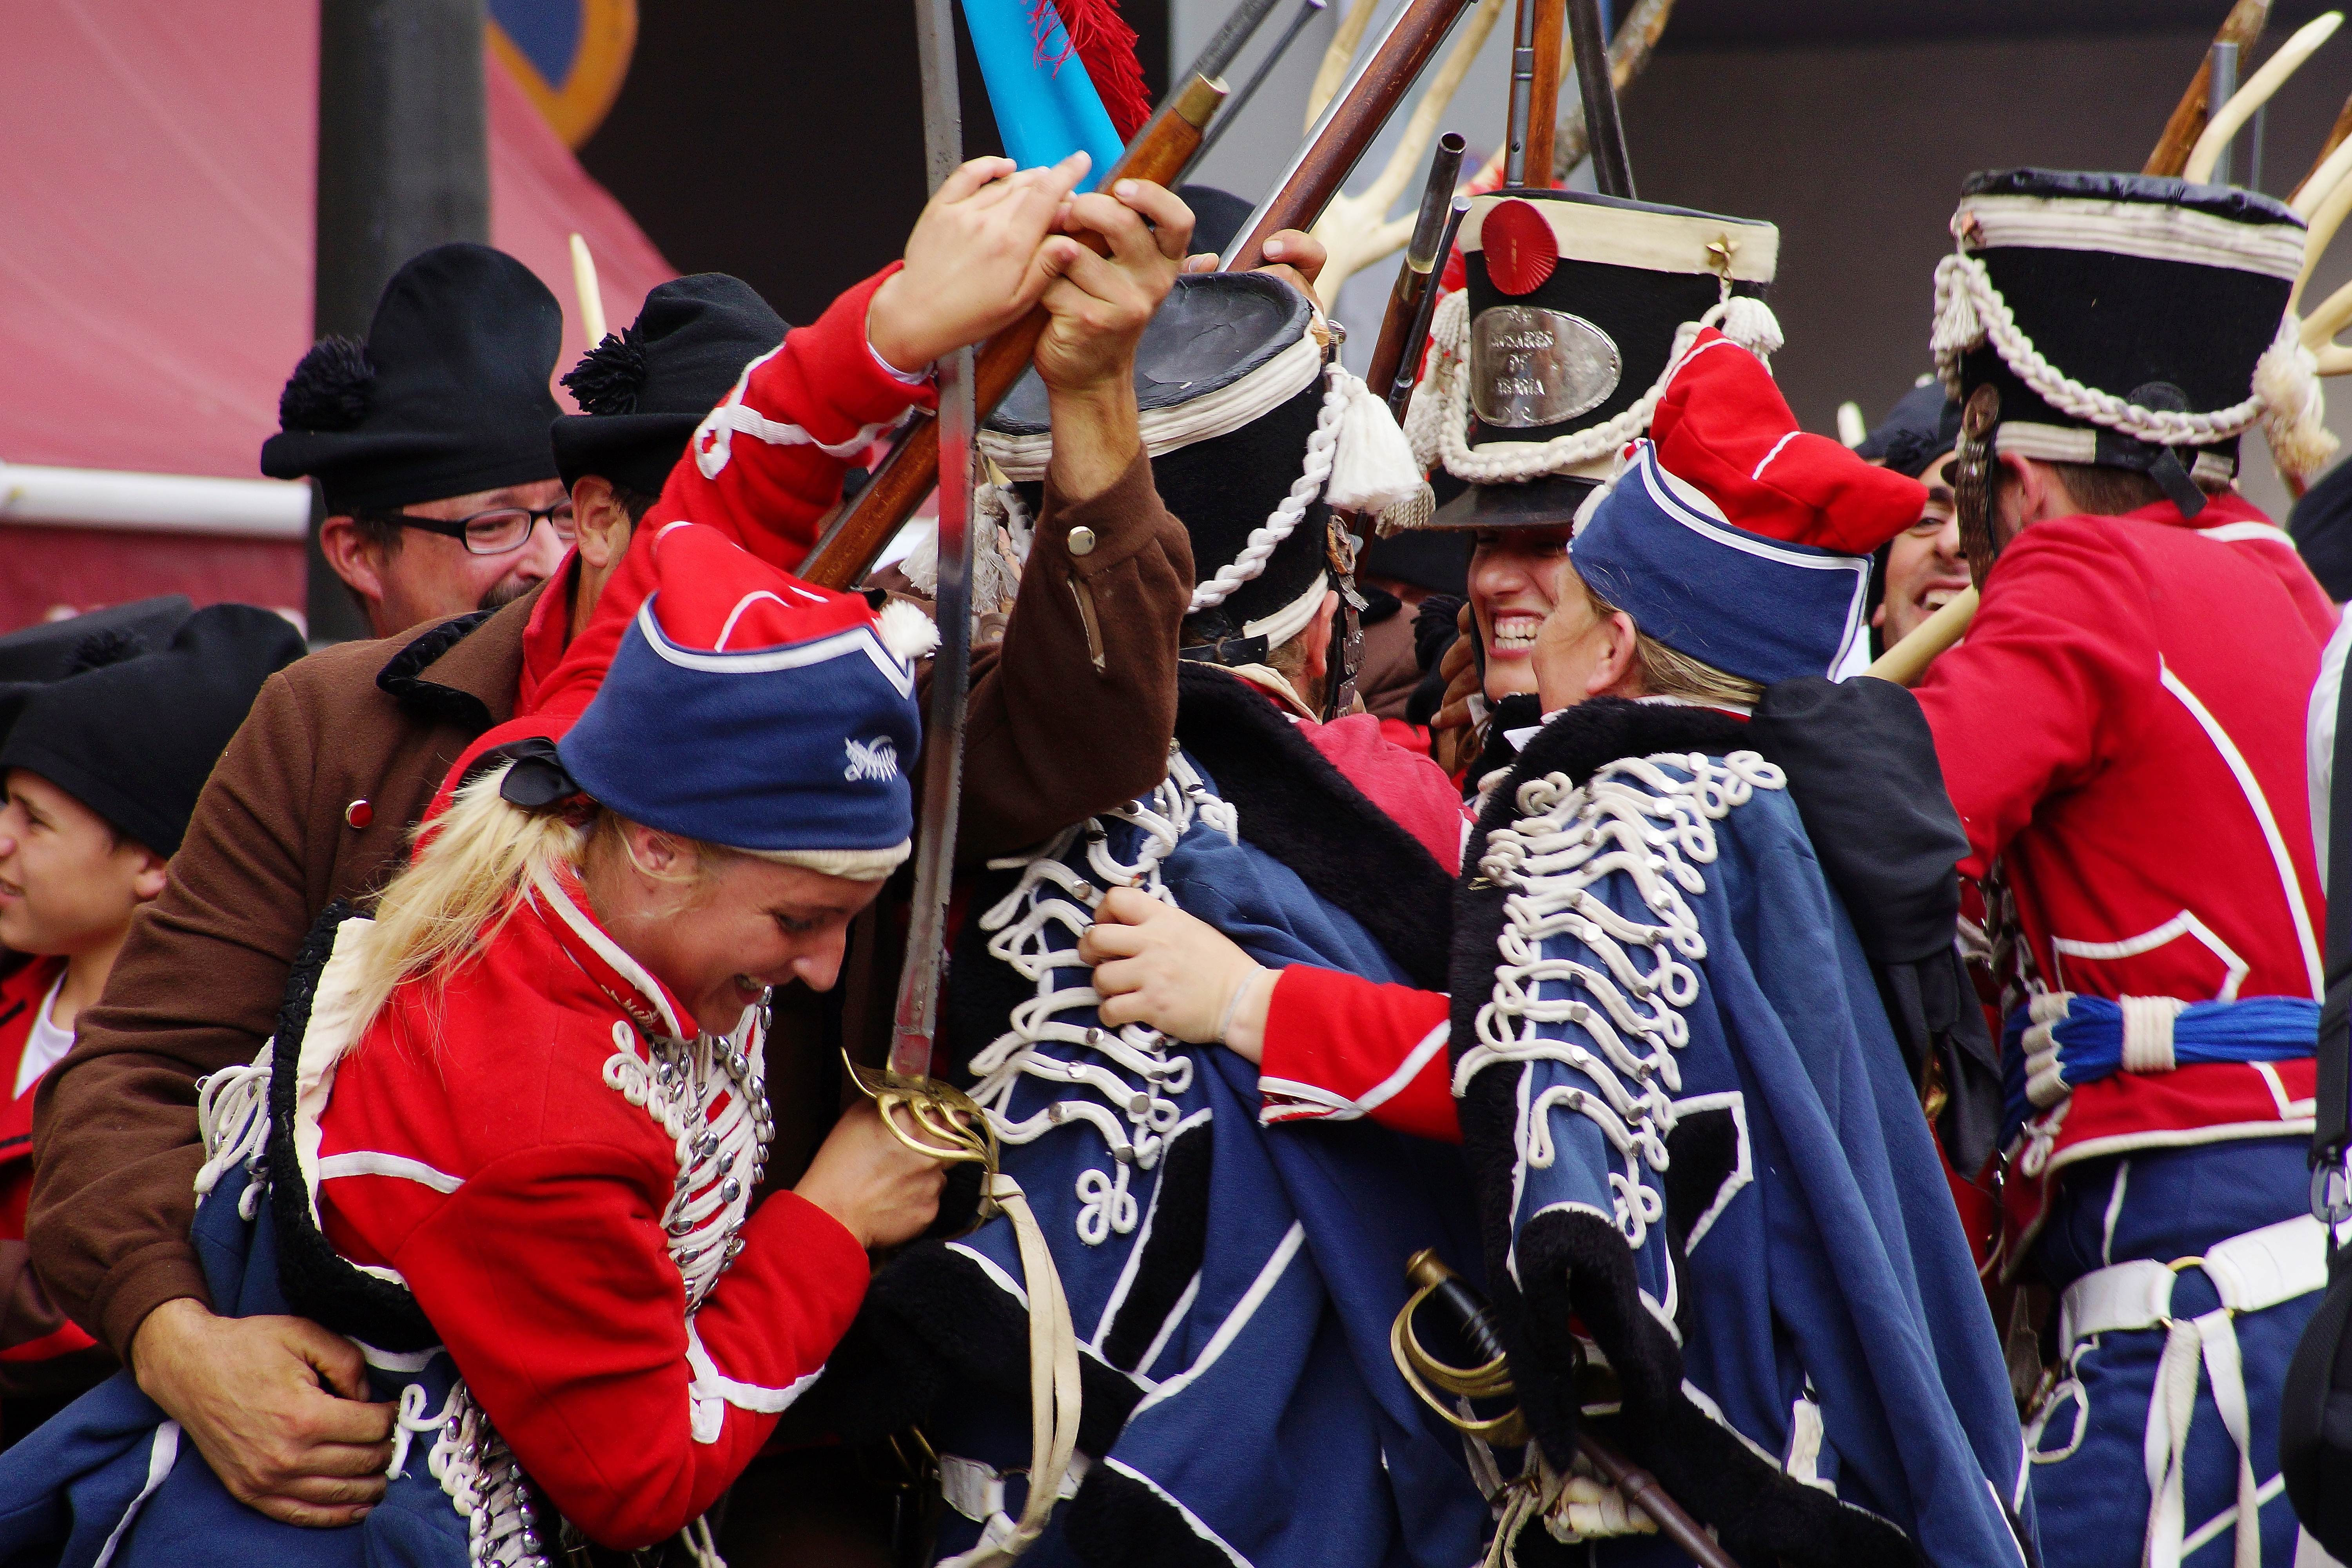
people, musician, festival, spain, galicia, pontevedra, espana, marching, ggl1, gaby1, varios, some, pontecaldelas, sonyslta77v, tamrom55200